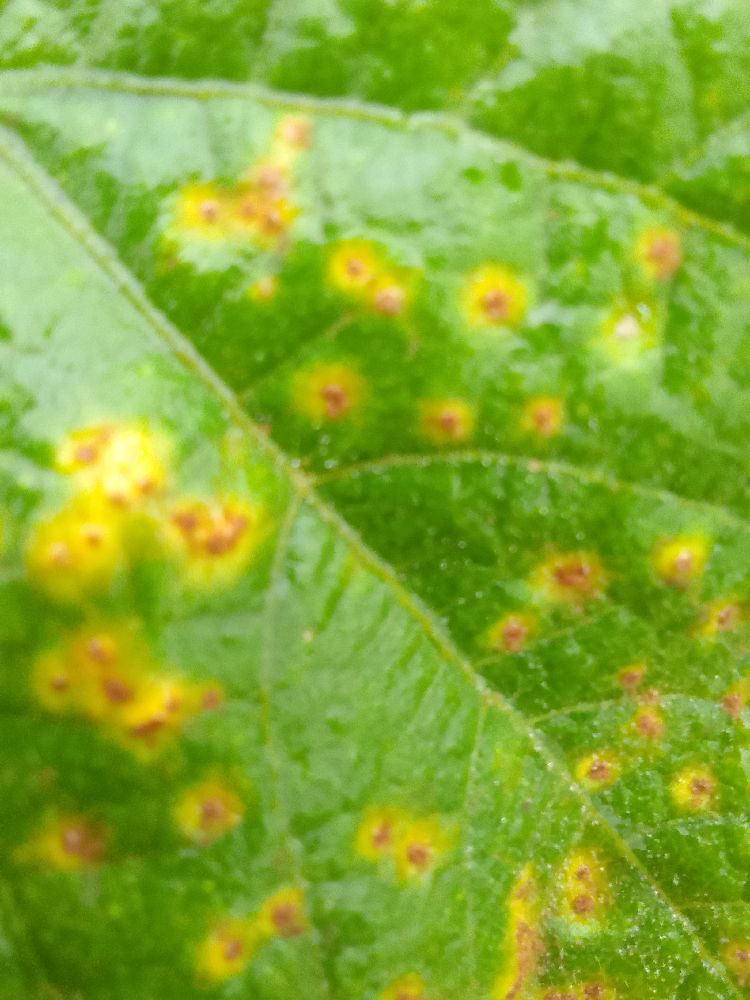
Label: rust